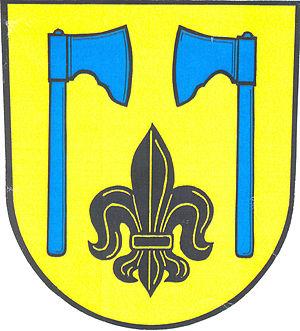
Heřmanice u Oder est une commune du district de Nový Jičín, dans la région de Moravie-Silésie, en République tchèque. Sa population s'élevait à 336 habitants en 2018.